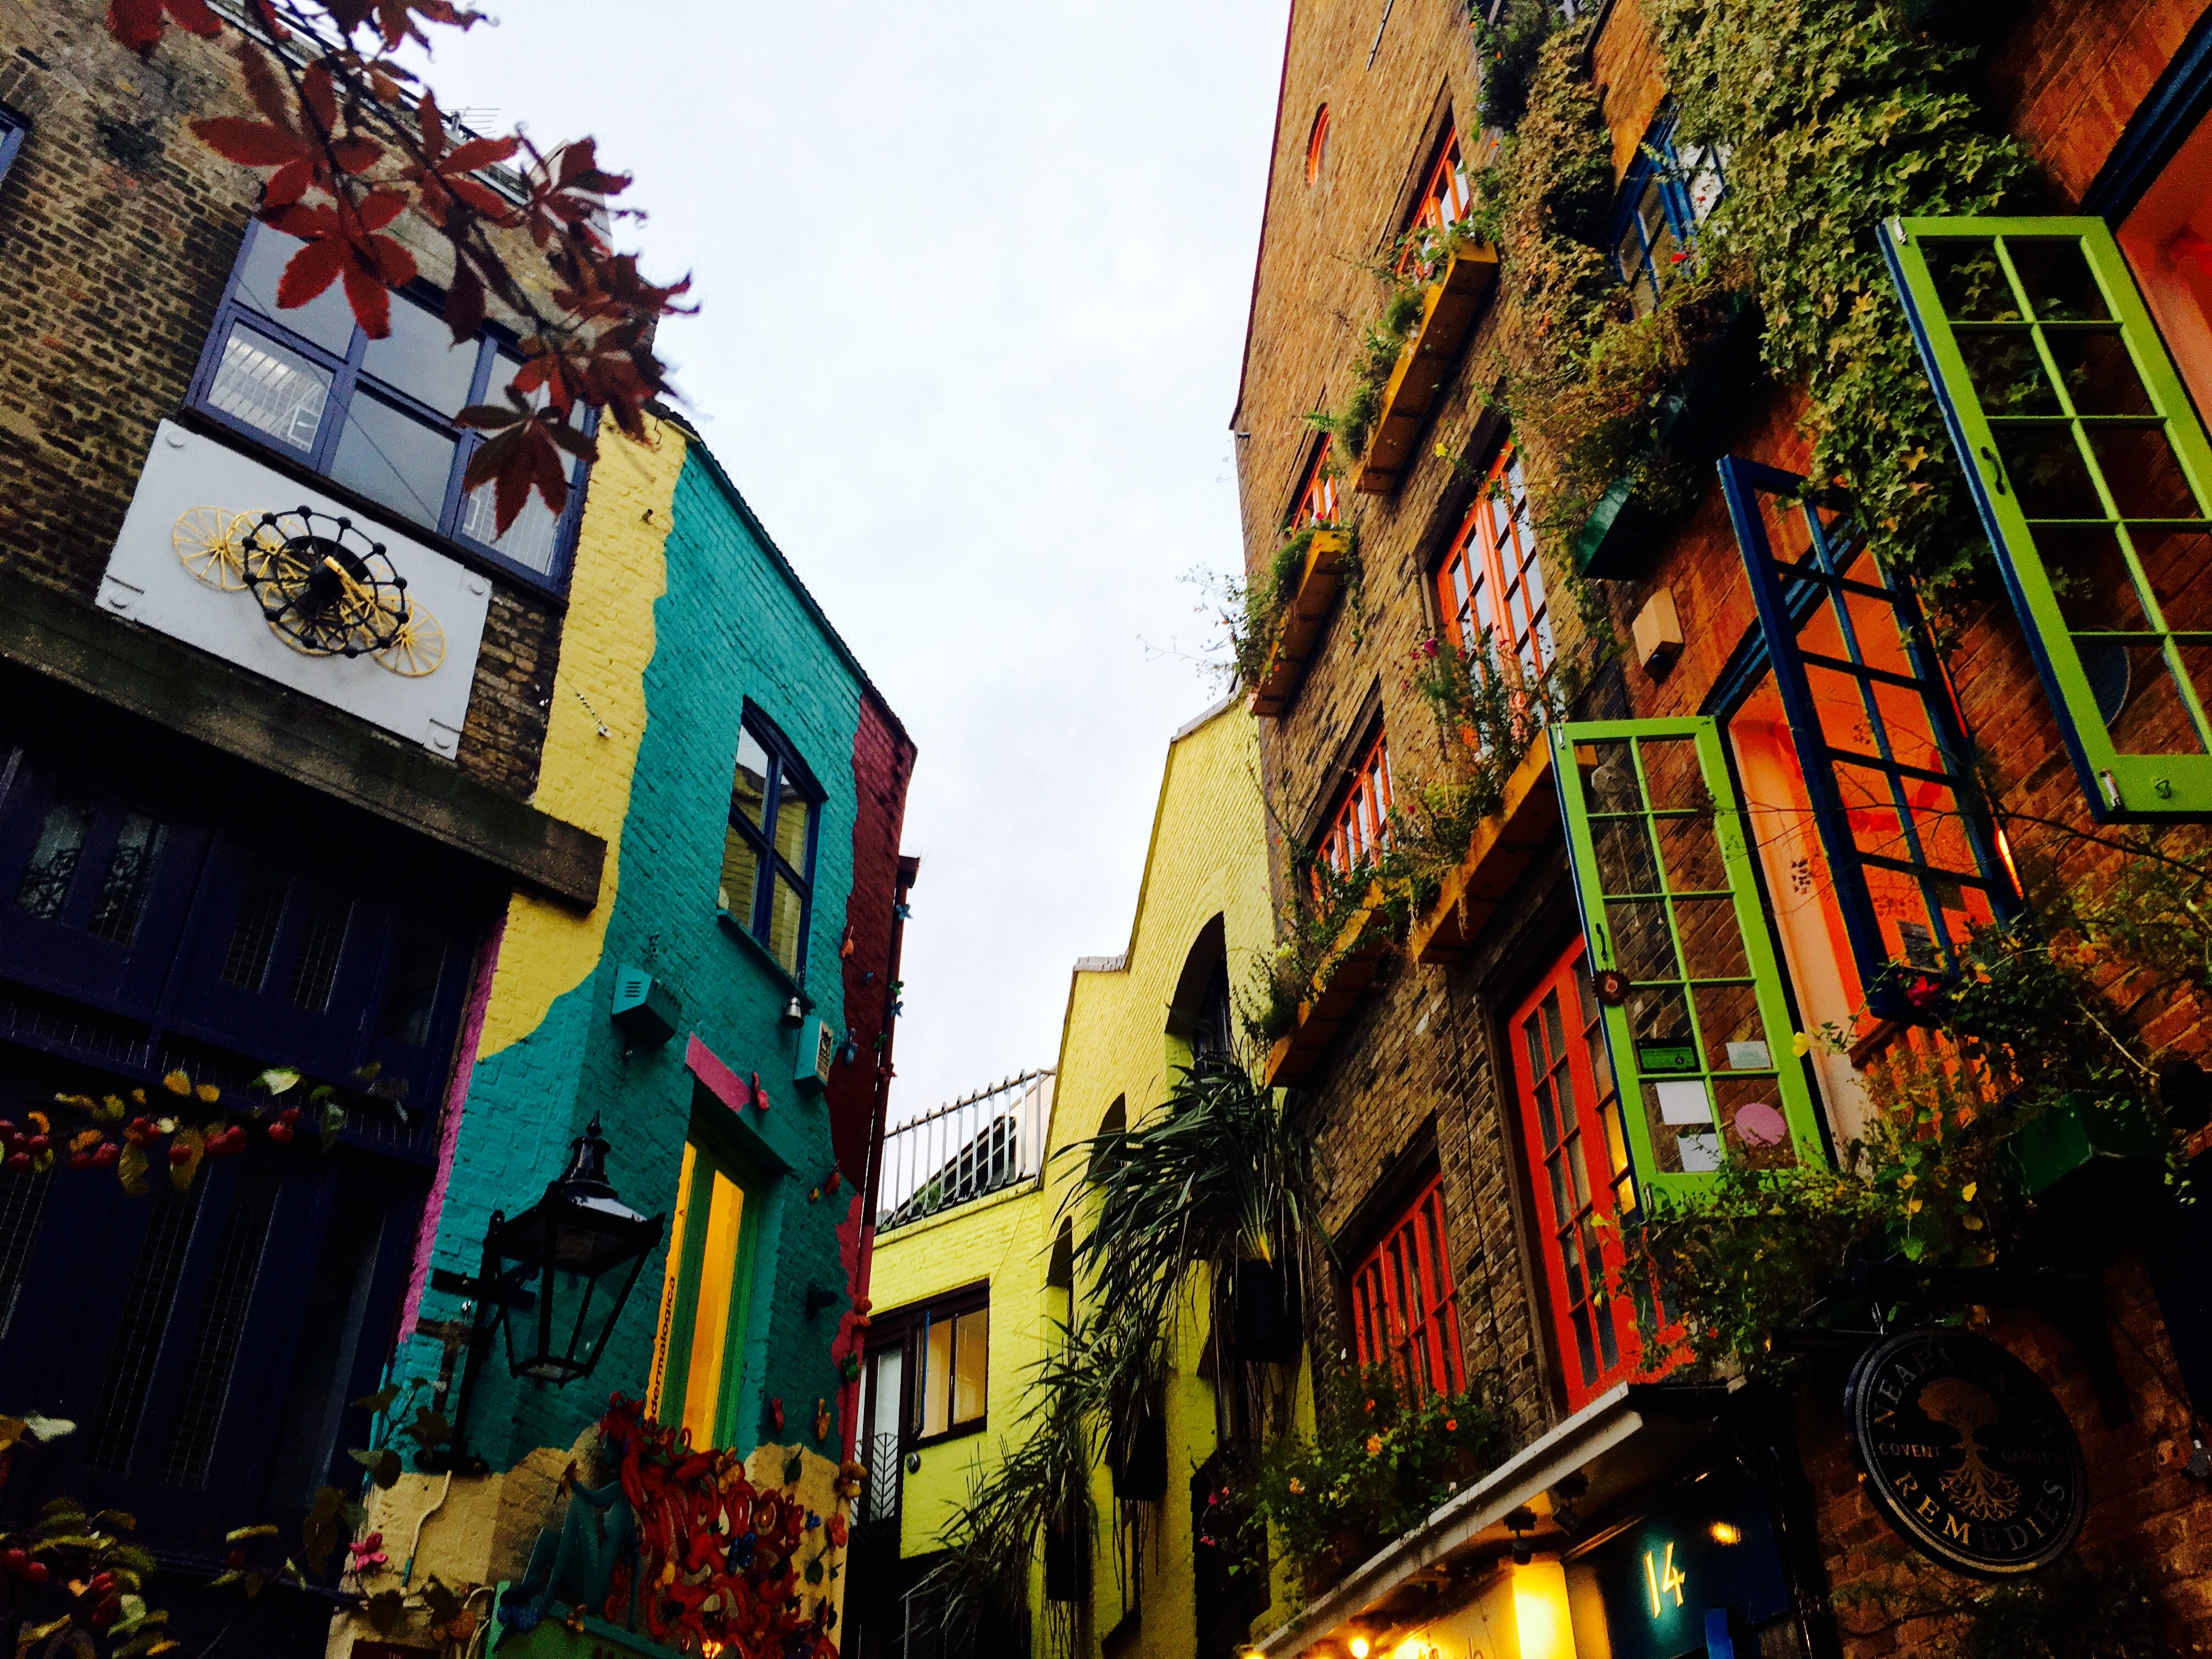
road, street, town, alley, city, cityscape, downtown, color, paint, london, metropolis, neighbourhood, urban area, covent garden, human settlement